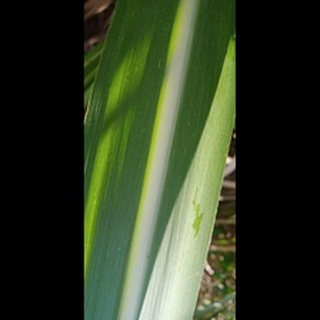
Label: healthy_sugarcane